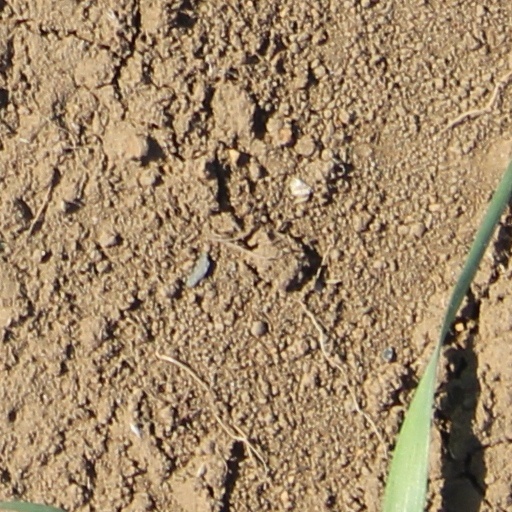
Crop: wheat